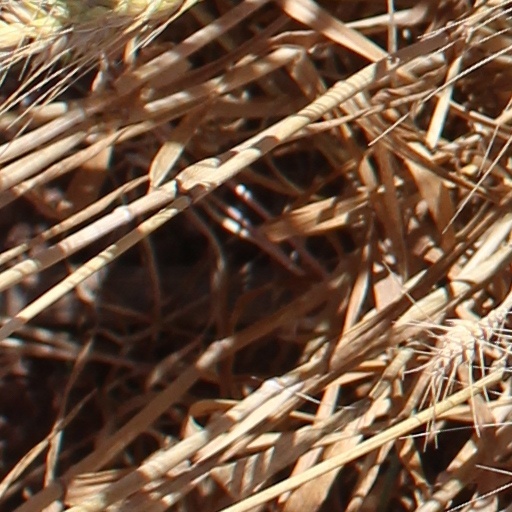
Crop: wheat